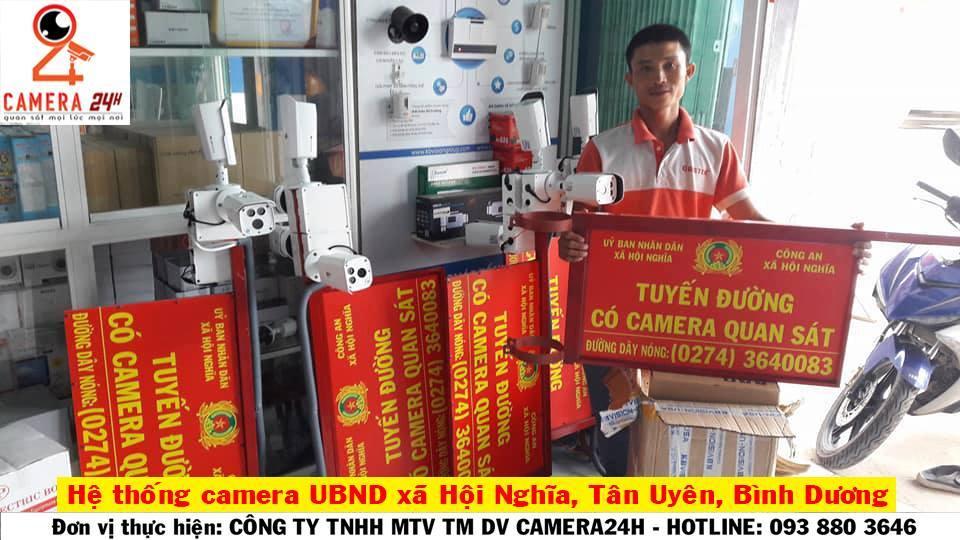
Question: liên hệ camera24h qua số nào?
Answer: qua số 0938803646